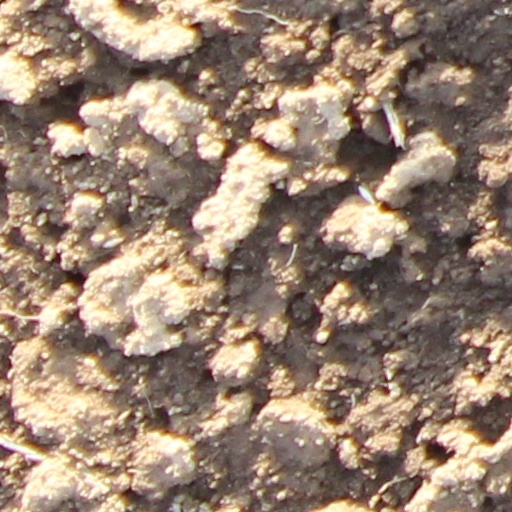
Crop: wheat